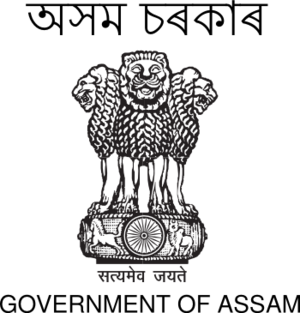
L'Assam fait partie des États de l'extrémité Est de l'Inde, au centre de la région du Nord-Est indien. Il a deux frontières internationales avec le Bhoutan et le Bangladesh et des frontières avec l'Arunachal Pradesh, le Nagaland, le Manipur, le Mizoram, le Tripura, le Meghalaya et le Bengale-Occidental.
Le 24 novembre est le 328ᵉ jour de l'année du calendrier grégorien, le 329ᵉ en cas d'année bissextile. Il reste 37 jours avant la fin de l'année.
Les États et territoires de l'Inde utilisent comme emblèmes des sceaux ou des armoiries. La plupart de ces emblèmes incorporent l'emblème national de l'Inde.